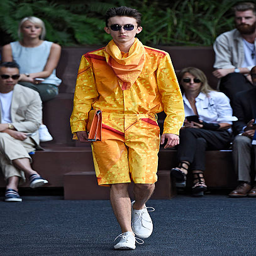
a model walks the runway at the fashion show during fashion week .